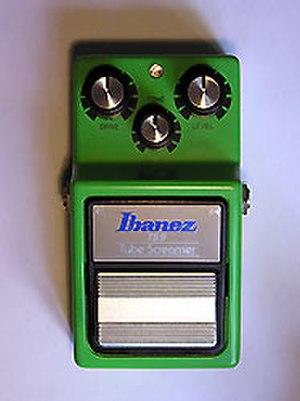
L'overdrive est le nom donné à un effet ayant pour but de recréer la distorsion d'un amplificateur pour guitare électrique poussé à ses limites de gain. Il présente généralement moins de gain qu'une distorsion.
"Ibanez est une marque de guitares et d'accessoires fabriqués par Hoshino Gakki Ten, qui est un groupe japonais basé à Nagoya, Aichi. La première guitare ""Ibanez"" fabriquée par le groupe a vu le jour en 1935.